Manolis Pilavov

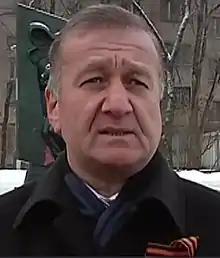
Pilavov in 2017

Manolis Vasilyevich Pilavov (24 March 1964 – 3 July 2025) was a Ukrainian-born pro-Russian politician and sports administrator who served as the de facto mayor of Luhansk under the administration of the self-proclaimed Luhansk People's Republic (LPR) from 2014 to 2023.